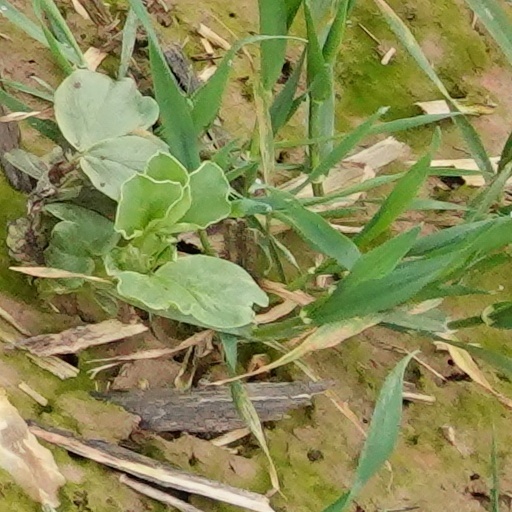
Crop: wheat